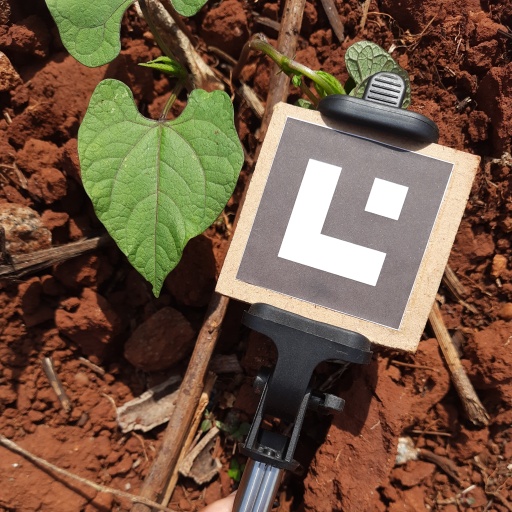
Observations: wavy surface, eating holes in the edge, with soild dust, under sunlight